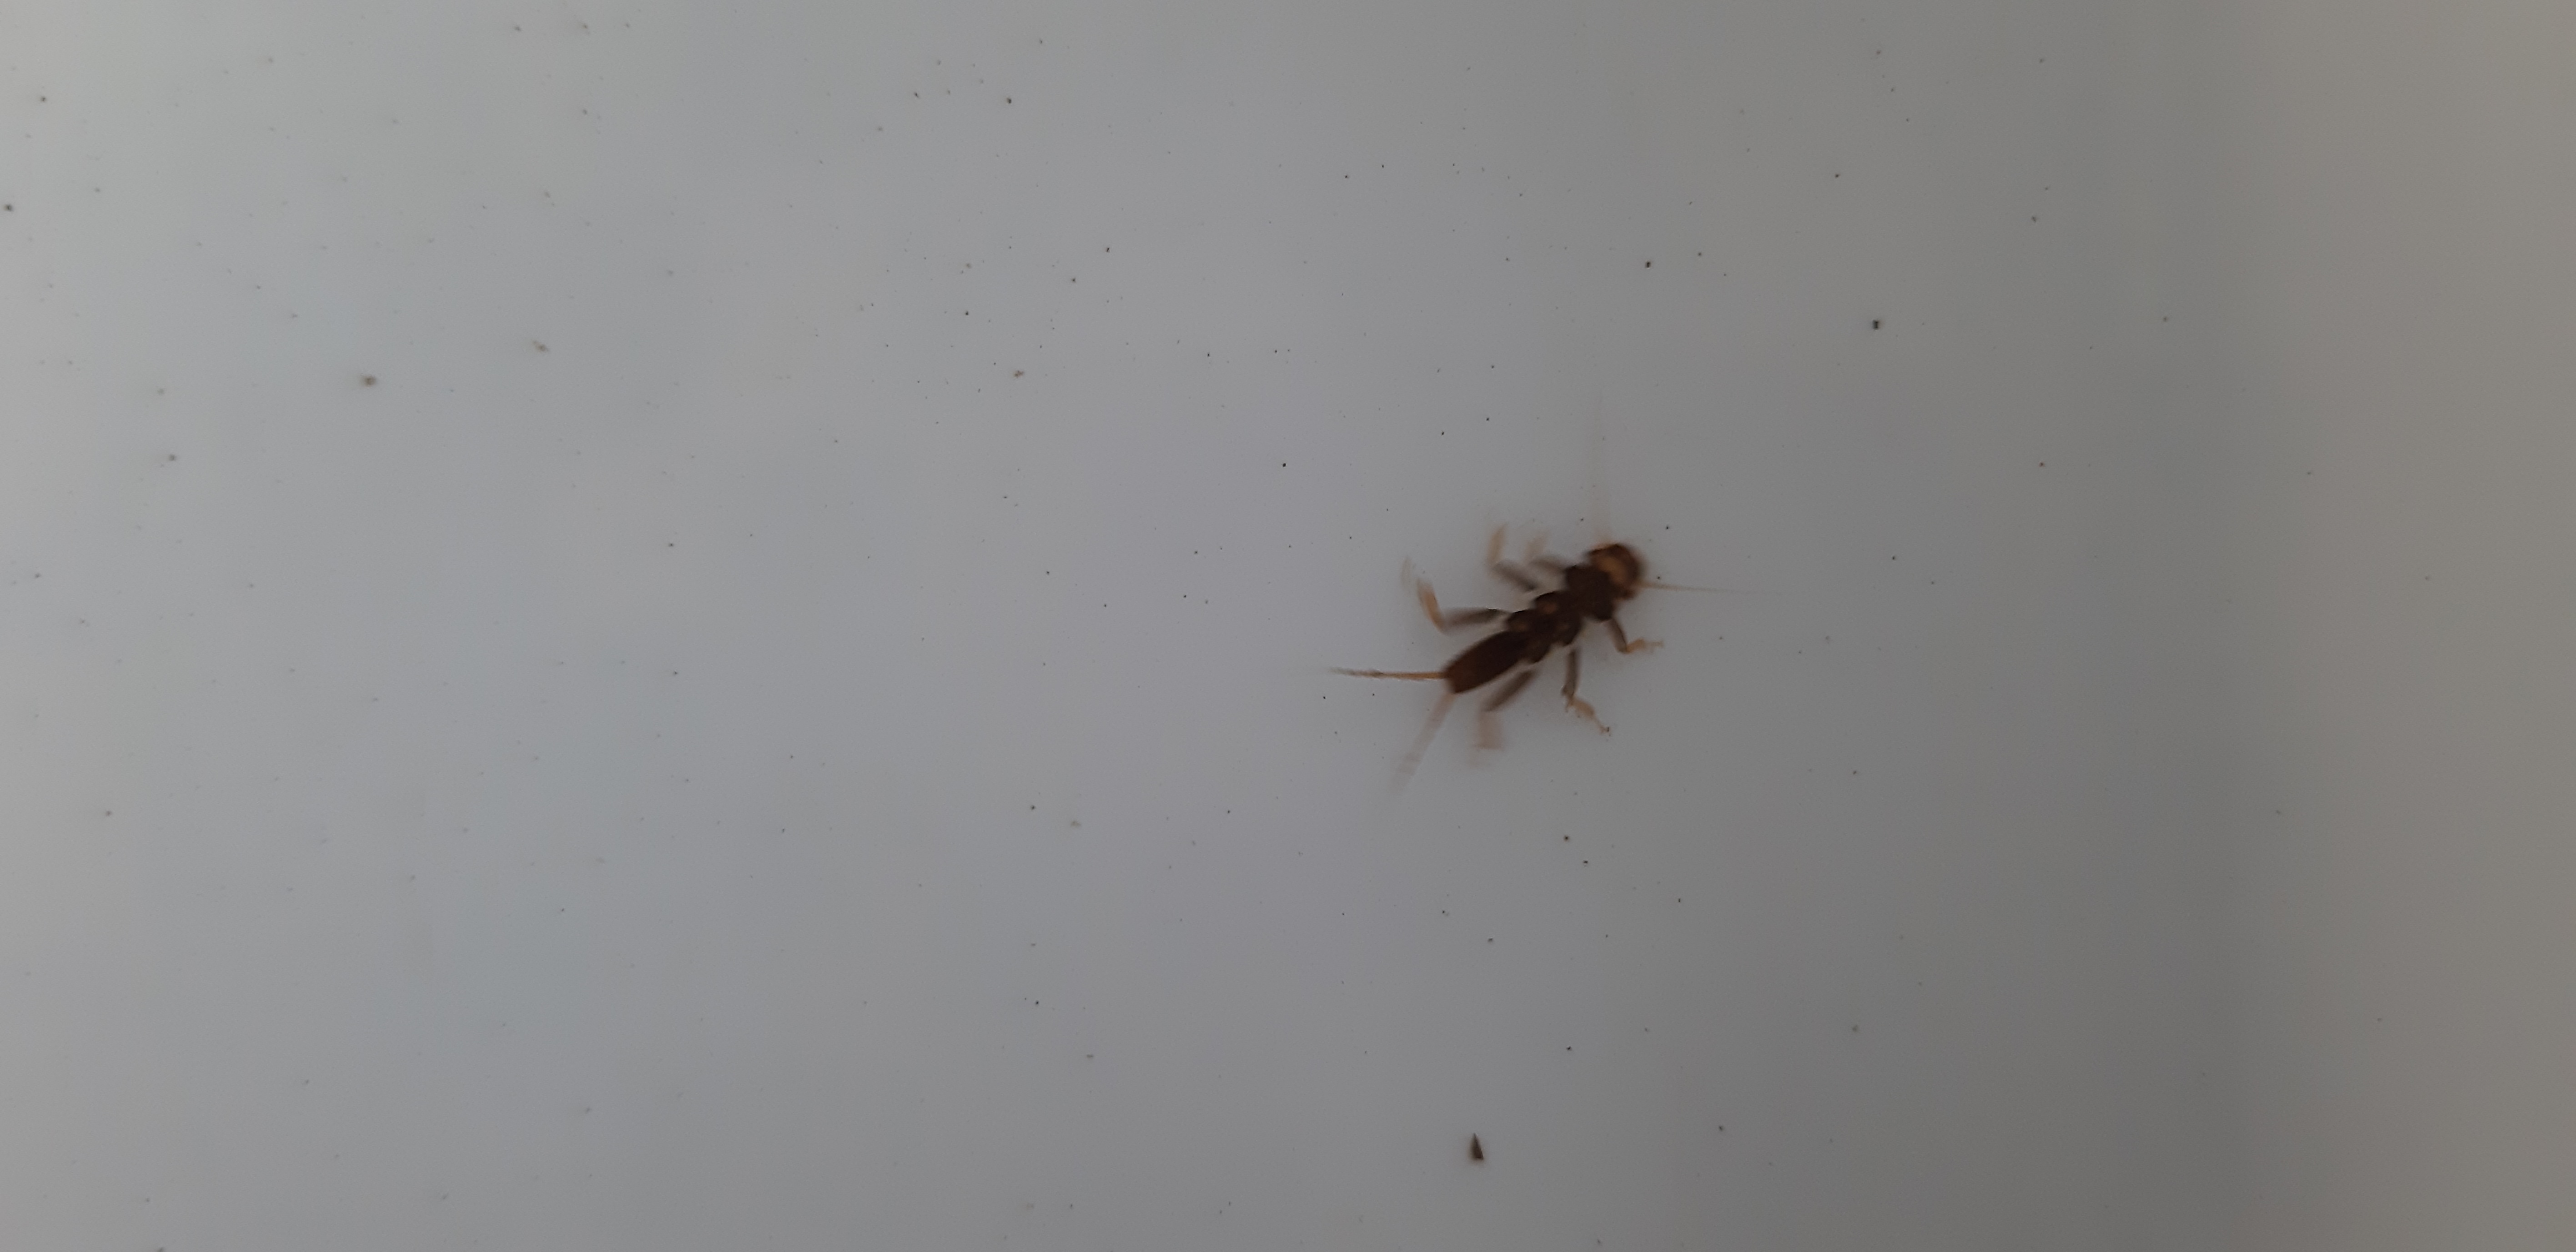
Macroinvertebrate group: stoneflies